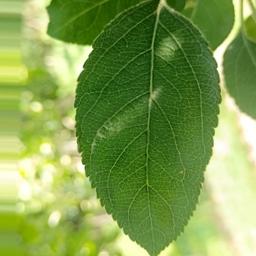
Label: Healthy